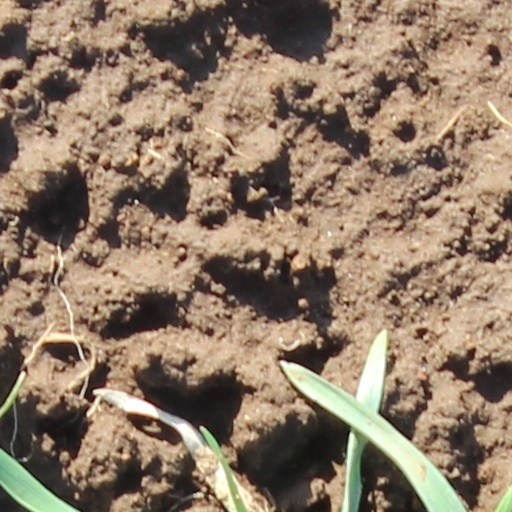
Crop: wheat